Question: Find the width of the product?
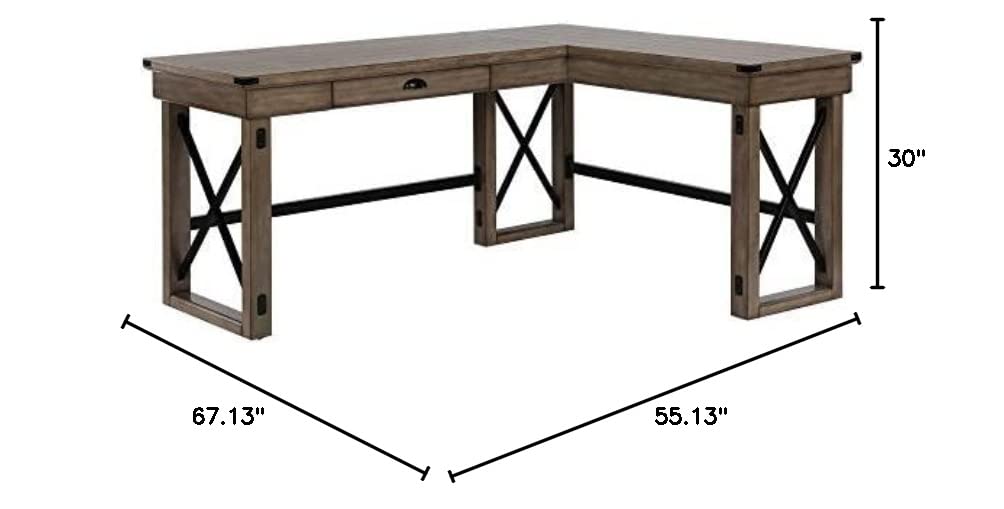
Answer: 67.13 inch